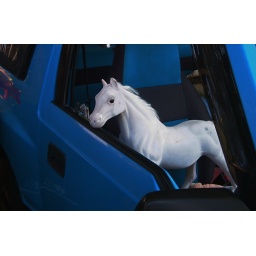
Someone felt the need to have a pony in the passenger seat of their car.